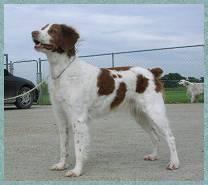
Brittany_spaniel